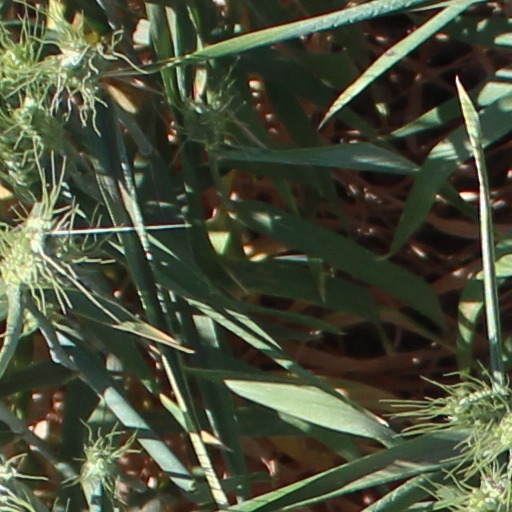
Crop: wheat